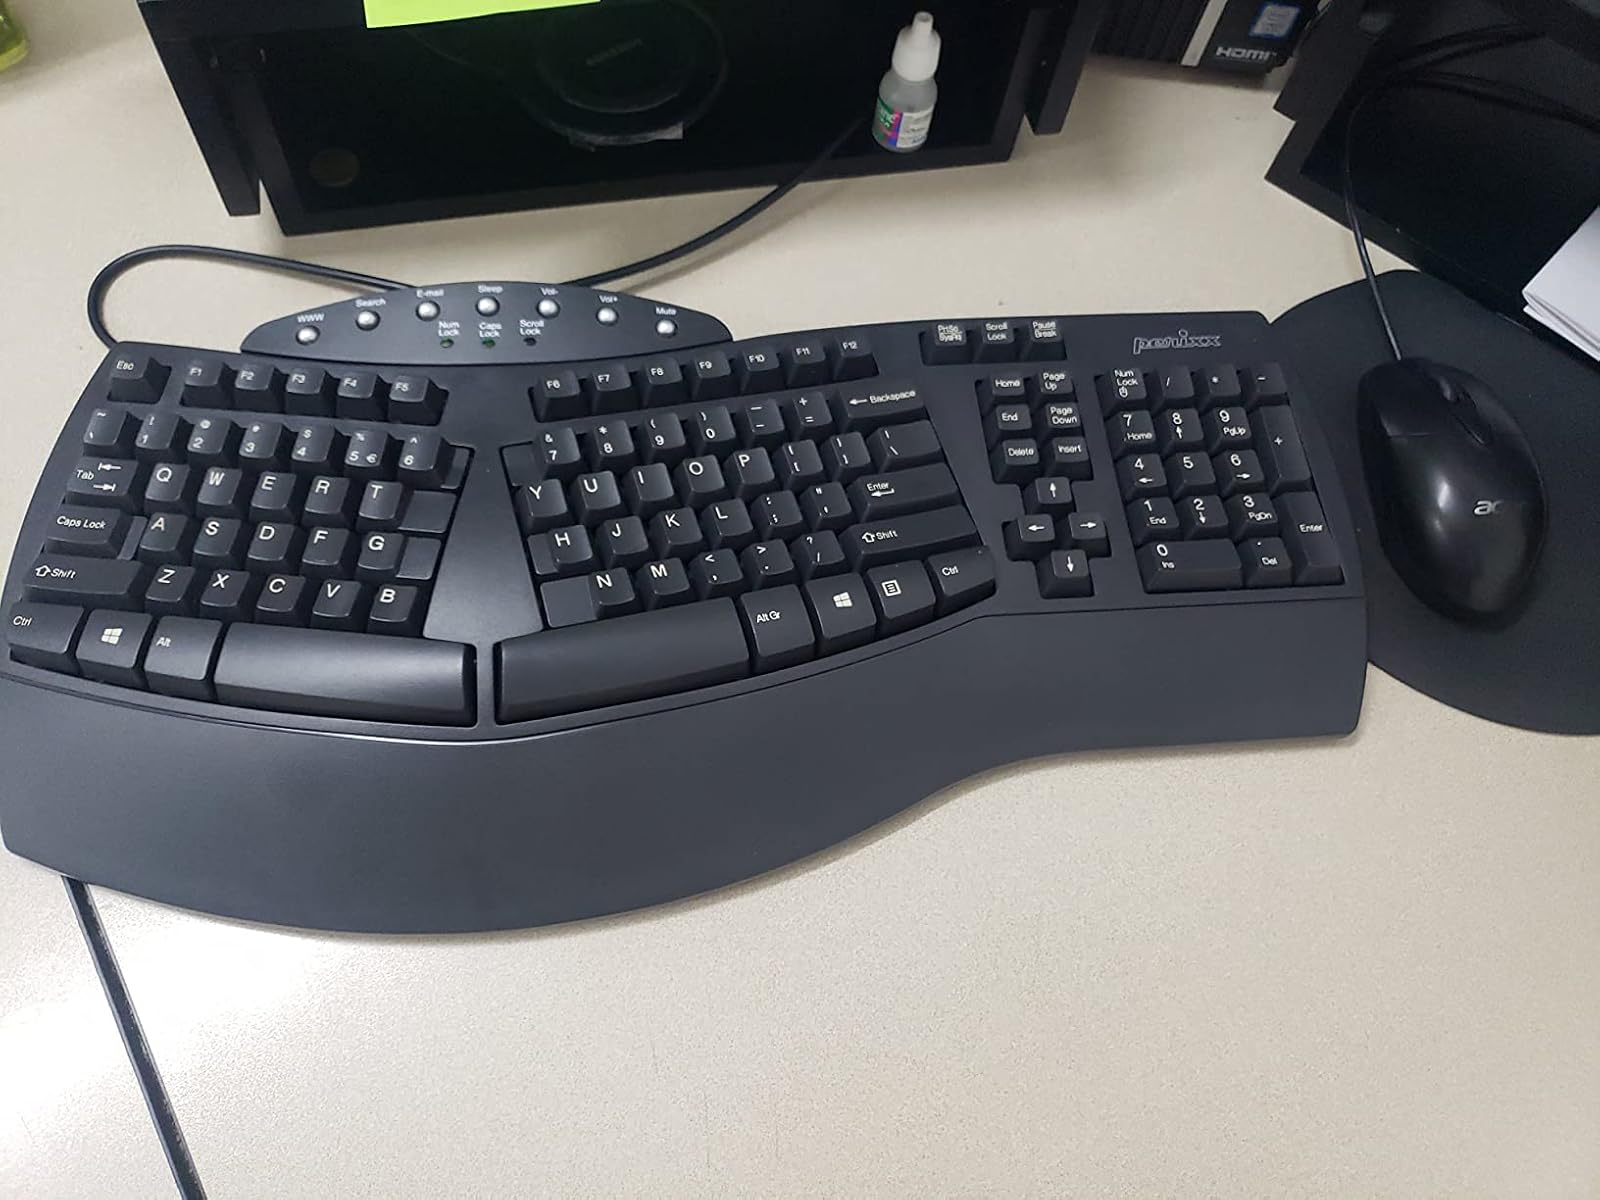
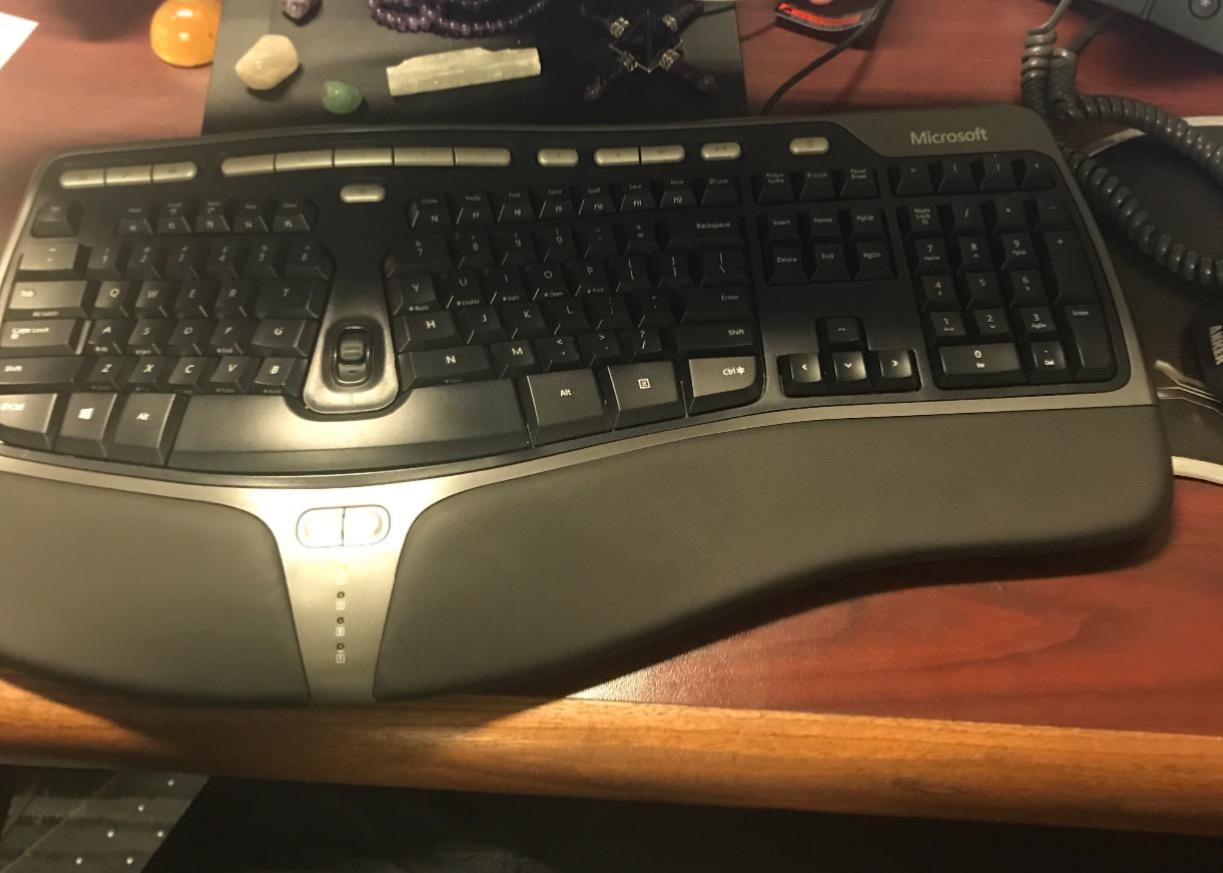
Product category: keyboard
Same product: no